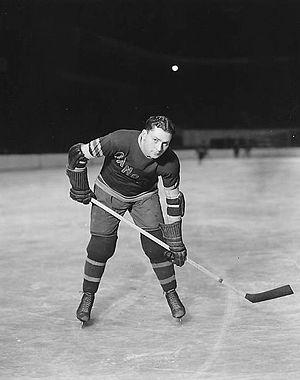
Bryan Aldwyn Hextall est un joueur professionnel canadien de hockey sur glace qui évoluait au poste d'ailier. Considéré comme un des meilleurs ailiers des années 1940, il termine meilleur buteur de la Ligue nationale de hockey à deux reprises et meilleur pointeur une fois. Il est également sélectionné trois fois dans la première équipe d'étoiles de la LNH et une fois dans la deuxième. Il marque le but vainqueur en prolongation de la finale de la Coupe Stanley qui donne le titre aux Rangers de New York. Père et grand-père de joueurs de la LNH, il est intronisé au temple de la renommée du hockey en 1969.